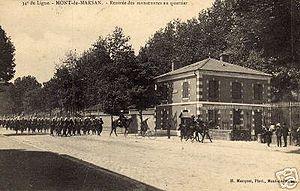
Le 34ᵉ régiment d'infanterie est un régiment d'infanterie de l'Armée de terre française créé sous la Révolution à partir du régiment d'Angoulême, un régiment français d'Ancien Régime.